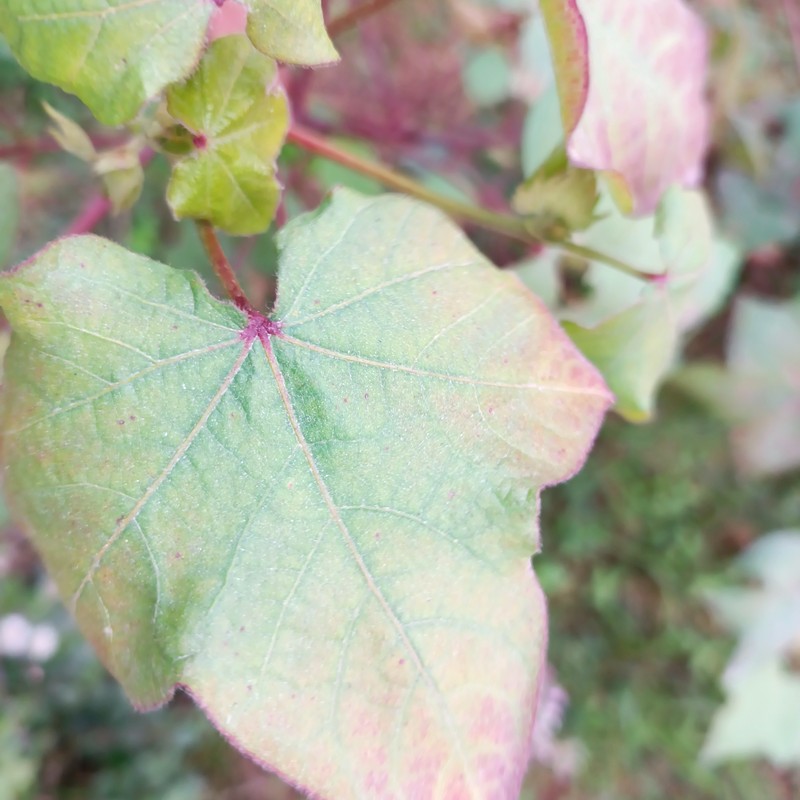
Label: Leaf Redding